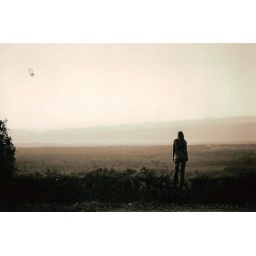
Standing on a hill in my mountain of dreams, Telling myself it's not as hard, hard, hard as it seems.